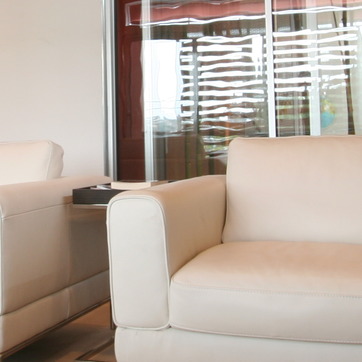
Material: fabric